5th New York Cavalry Regiment

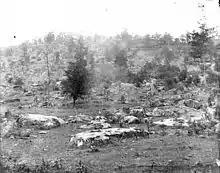
black and white photo of a foothill

On July 1, Farnsworth's Brigade was in the Abbottstown-Berlin-Rosetown area of Pennsylvania. It chased enemy cavalry and captured several prisoners. On July 2, the division moved closer to Gettysburg, and was on the extreme right side of the entire Union army—close to New Oxford and Hunterstown. On July 3, the First Brigade moved to the left wing of the army, about from Gettysburg near a hill known as Little Round Top. The 5th New York was assigned to protect an artillery battery, while the remaining portion of the brigade made two charges against infantry. Farnsworth was killed in the second charge, and at least one cavalry leader was critical of Kilpatrick's decision to have a mounted charge in terrain that was not ideal for cavalry. This three-day battle became known as the Battle of Gettysburg, and nearly 94,000 Union soldiers fought against over 71,000 Confederate soldiers. Casualties for all participants totaled to about 51,000—the highest for any single battle in the American Civil War.